Answer in natural language. Which point is closer to the camera taking this photo, point B  or point C? Choose between the following options: C or B
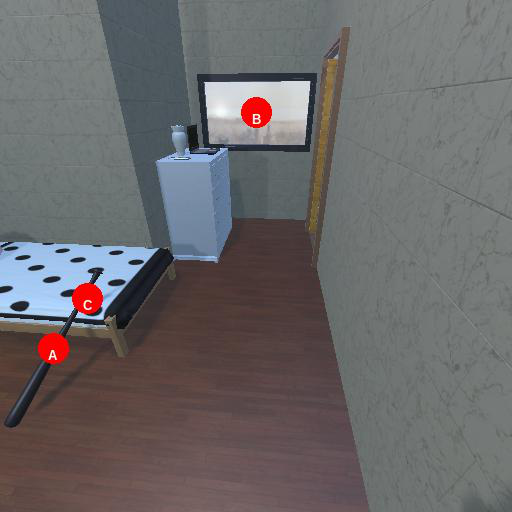
<answer>C</answer>